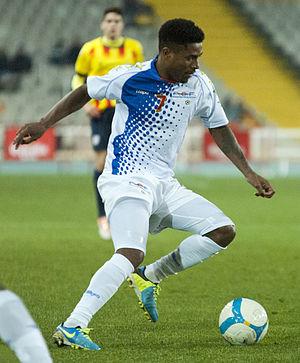
Luís Carlos Almada Soares, dit Luís Platini ou simplement Platini, né le 16 avril 1986 à Praia, est un footballeur international cap-verdien. Il a choisi son pseudonyme en l'honneur de l'international français Michel Platini.